Renault 5

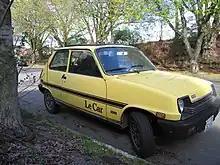
"Le Car" version marketed by AMC

Renault had about 250 dealerships in the United States. The North American Renault 5 debuted in 1976, but sales were disappointing, and many cars remained on dealer lots. Renault's response was to change advertising agencies and rebrand the vehicle for the following year as "Le Car." The new marketing campaign stressed the car's sporty character and successful European competition history.